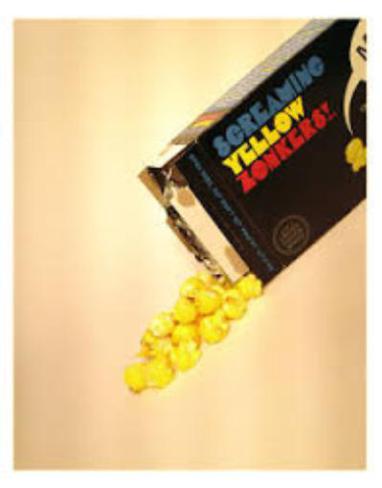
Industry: Food